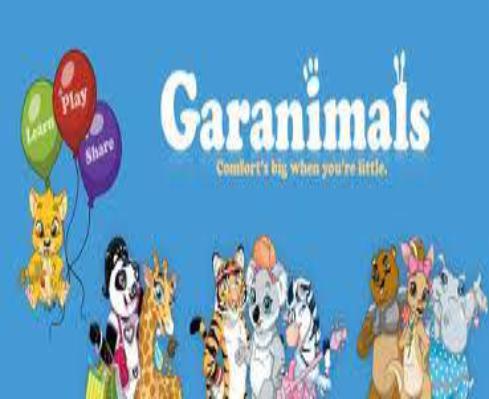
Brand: garanimals
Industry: Clothes